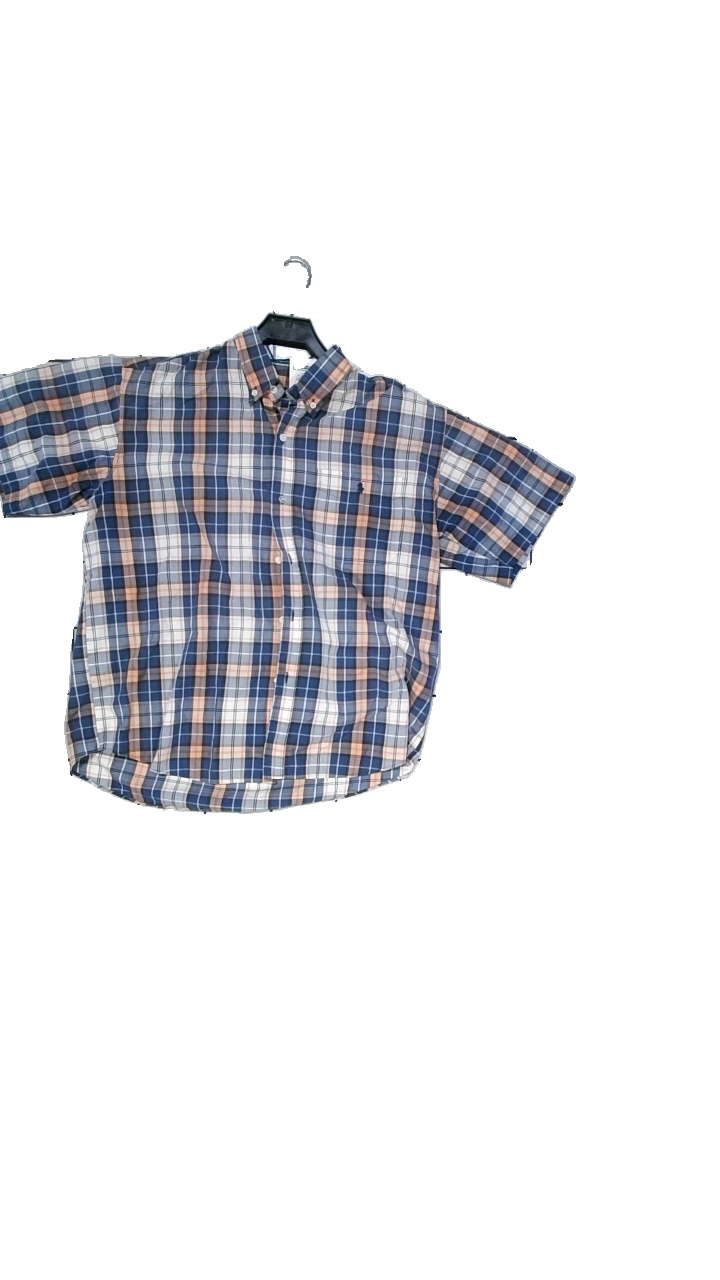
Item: Shirt (Men)
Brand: Ralph Lauren
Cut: Regular
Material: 100% Bomull
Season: Summer
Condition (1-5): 3
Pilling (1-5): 3
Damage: -
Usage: Reuse
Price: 100-150